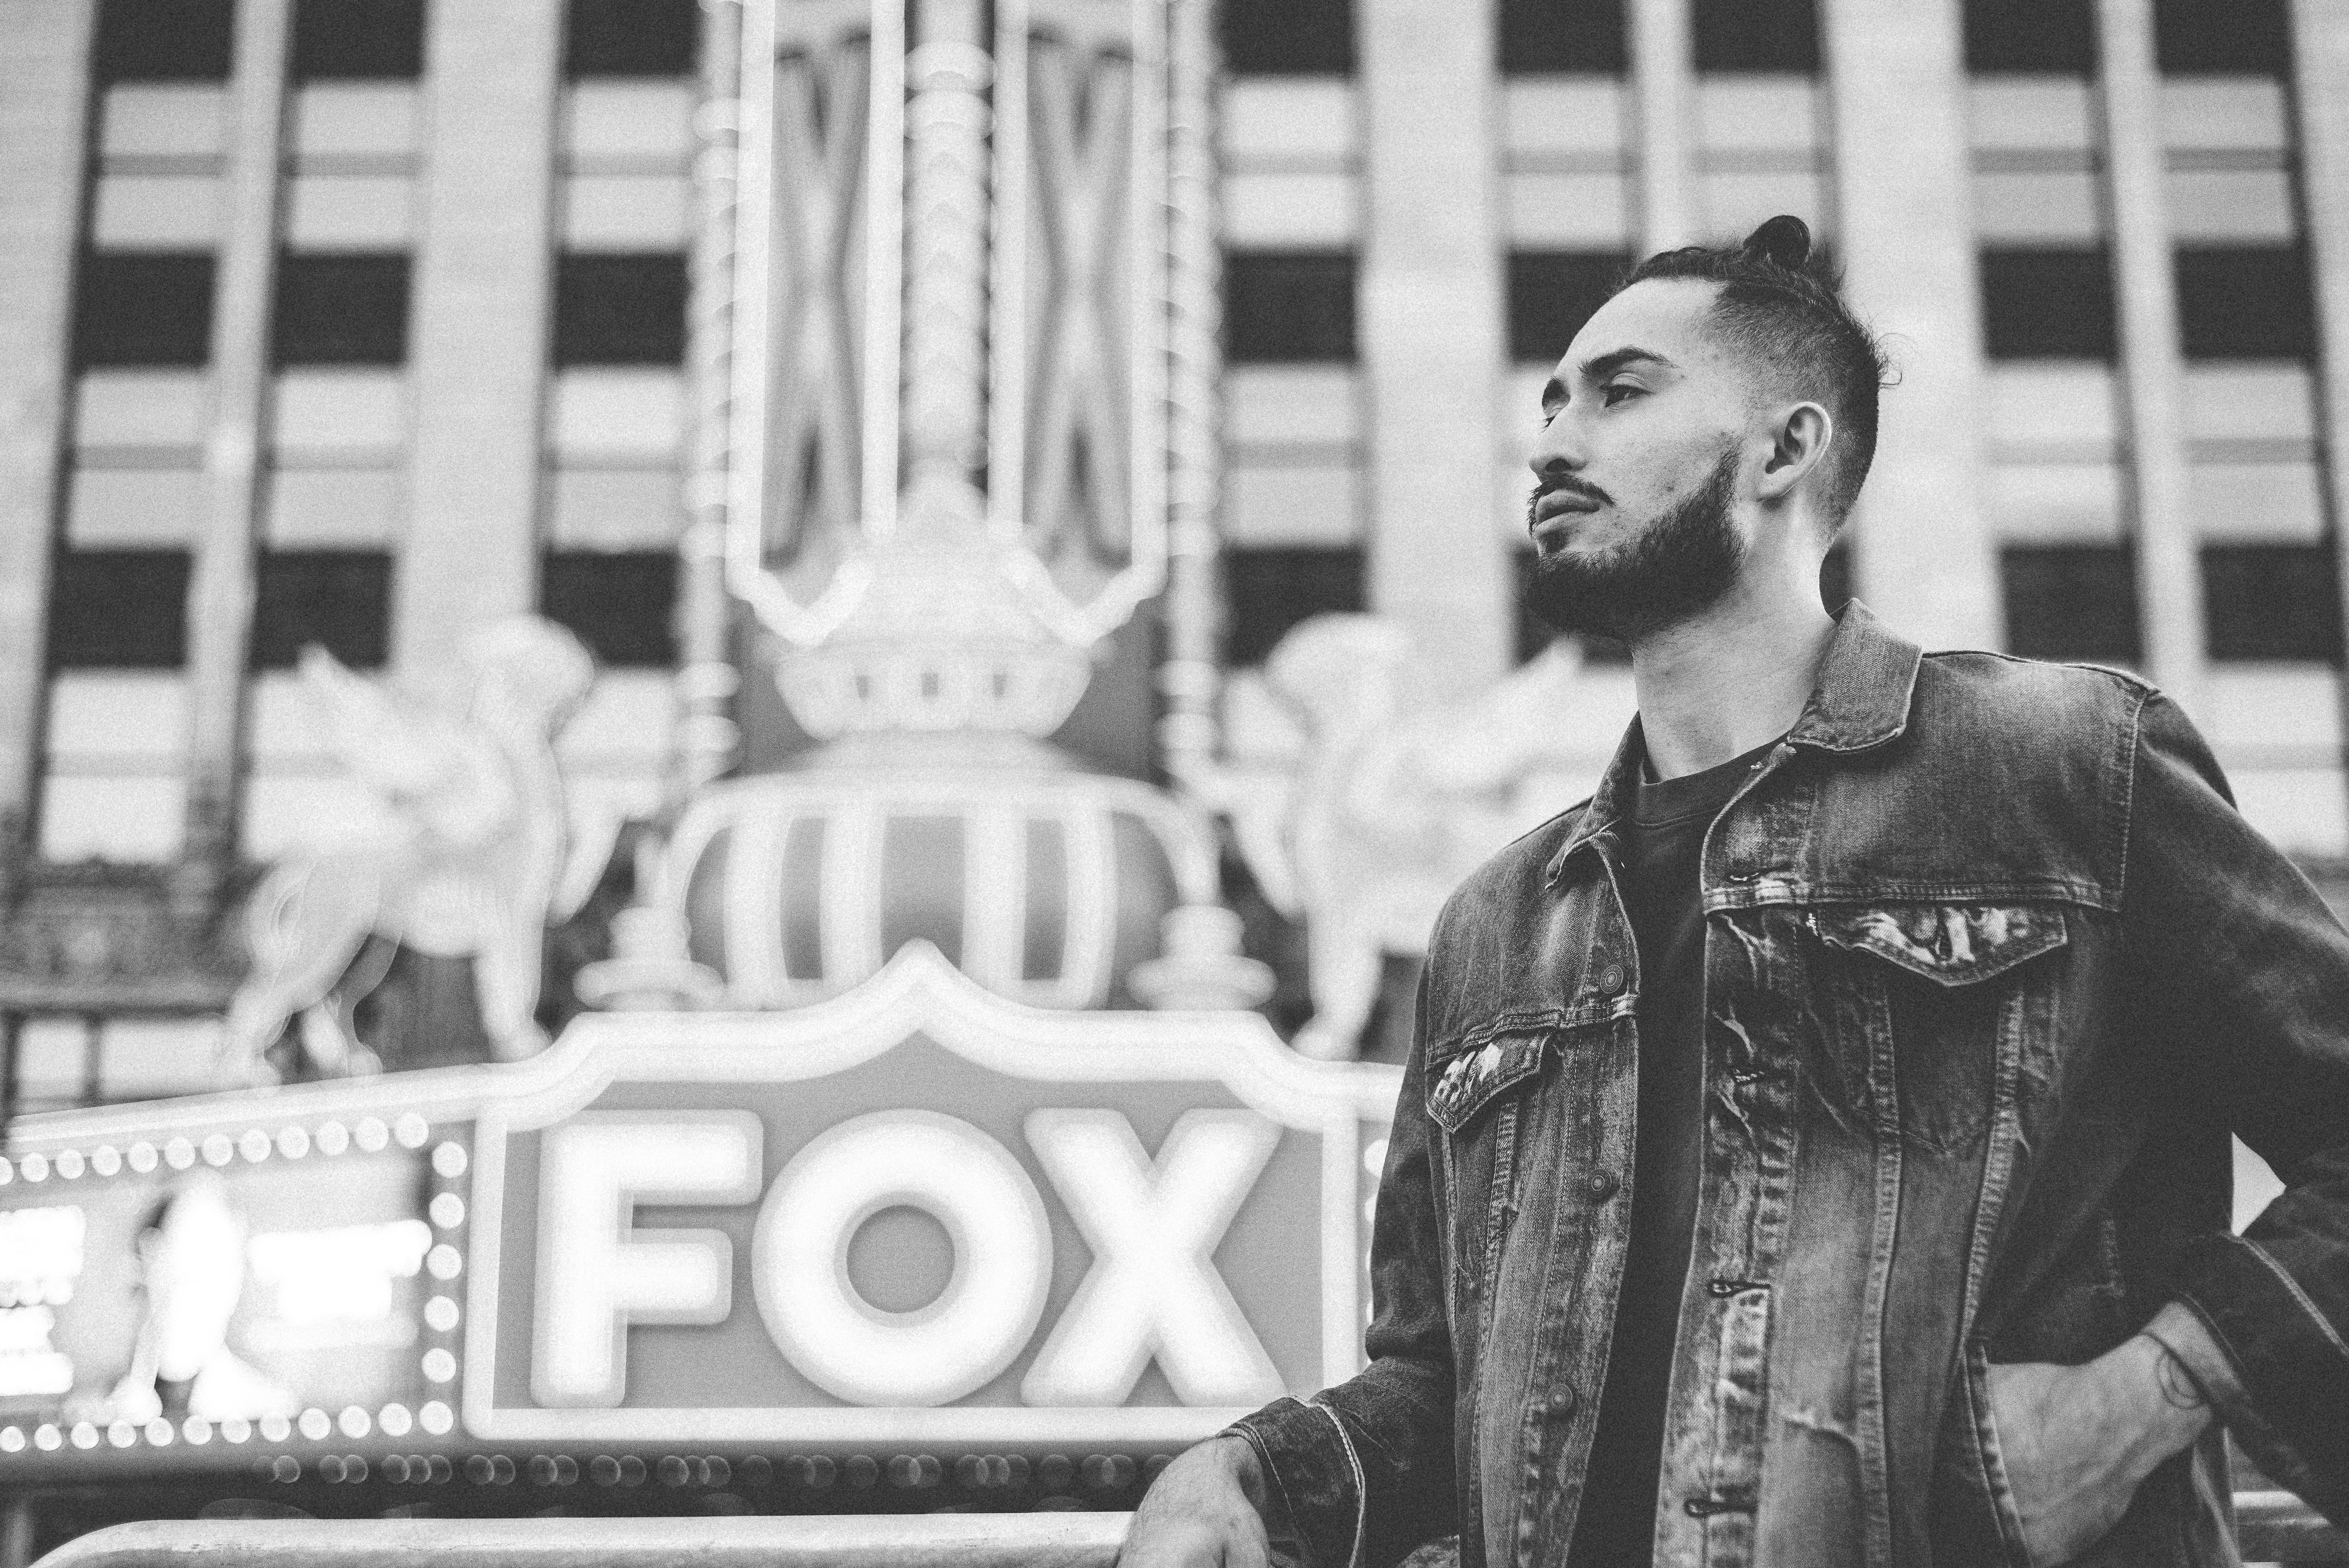
man, person, black and white, people, street, photography, building, model, black, monochrome, photograph, monochrome photography